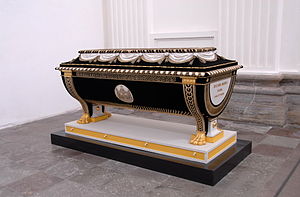
Juliane Marie af Braunschweig-Wolfenbüttel / Død og begravelse
Juliana Maries kiste i Roskilde Domkirke.
Juliane Marie af Braunschweig-Wolfenbüttel-Bevern var dronning af Danmark og Norge. Hun var datter af hertug Ferdinand Albert 2. af Braunschweig-Wolfenbüttel og Antoinette Amalie af Braunschweig.